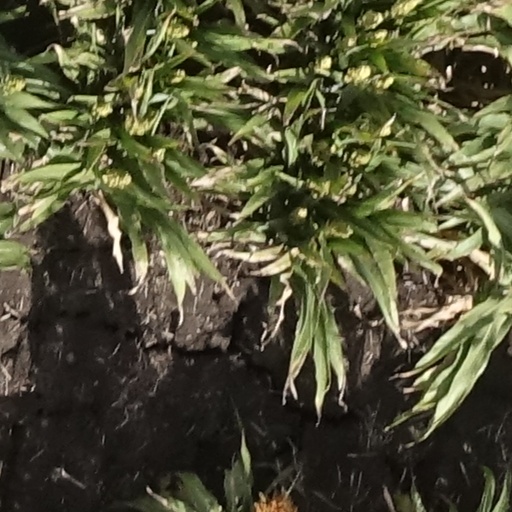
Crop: sorghum